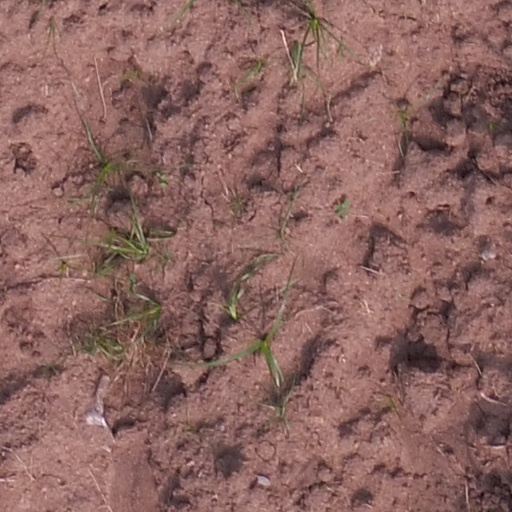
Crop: maize; corn